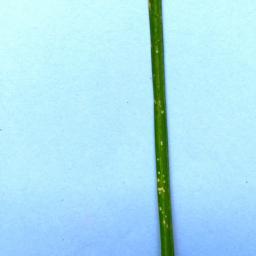
Label: Rice___Leaf_Blast